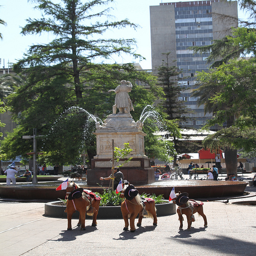
Three statues positioned near a fountain in a park.
Three small deer-like states stand by a fountain.
A group of horse statues in front of a fountain that people are standing by.
A group of horses standing in front of a fountain.
Water fountain with some horse statues in front of it